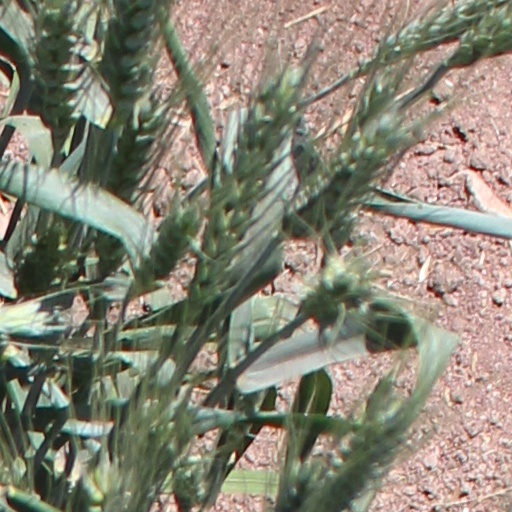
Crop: wheat